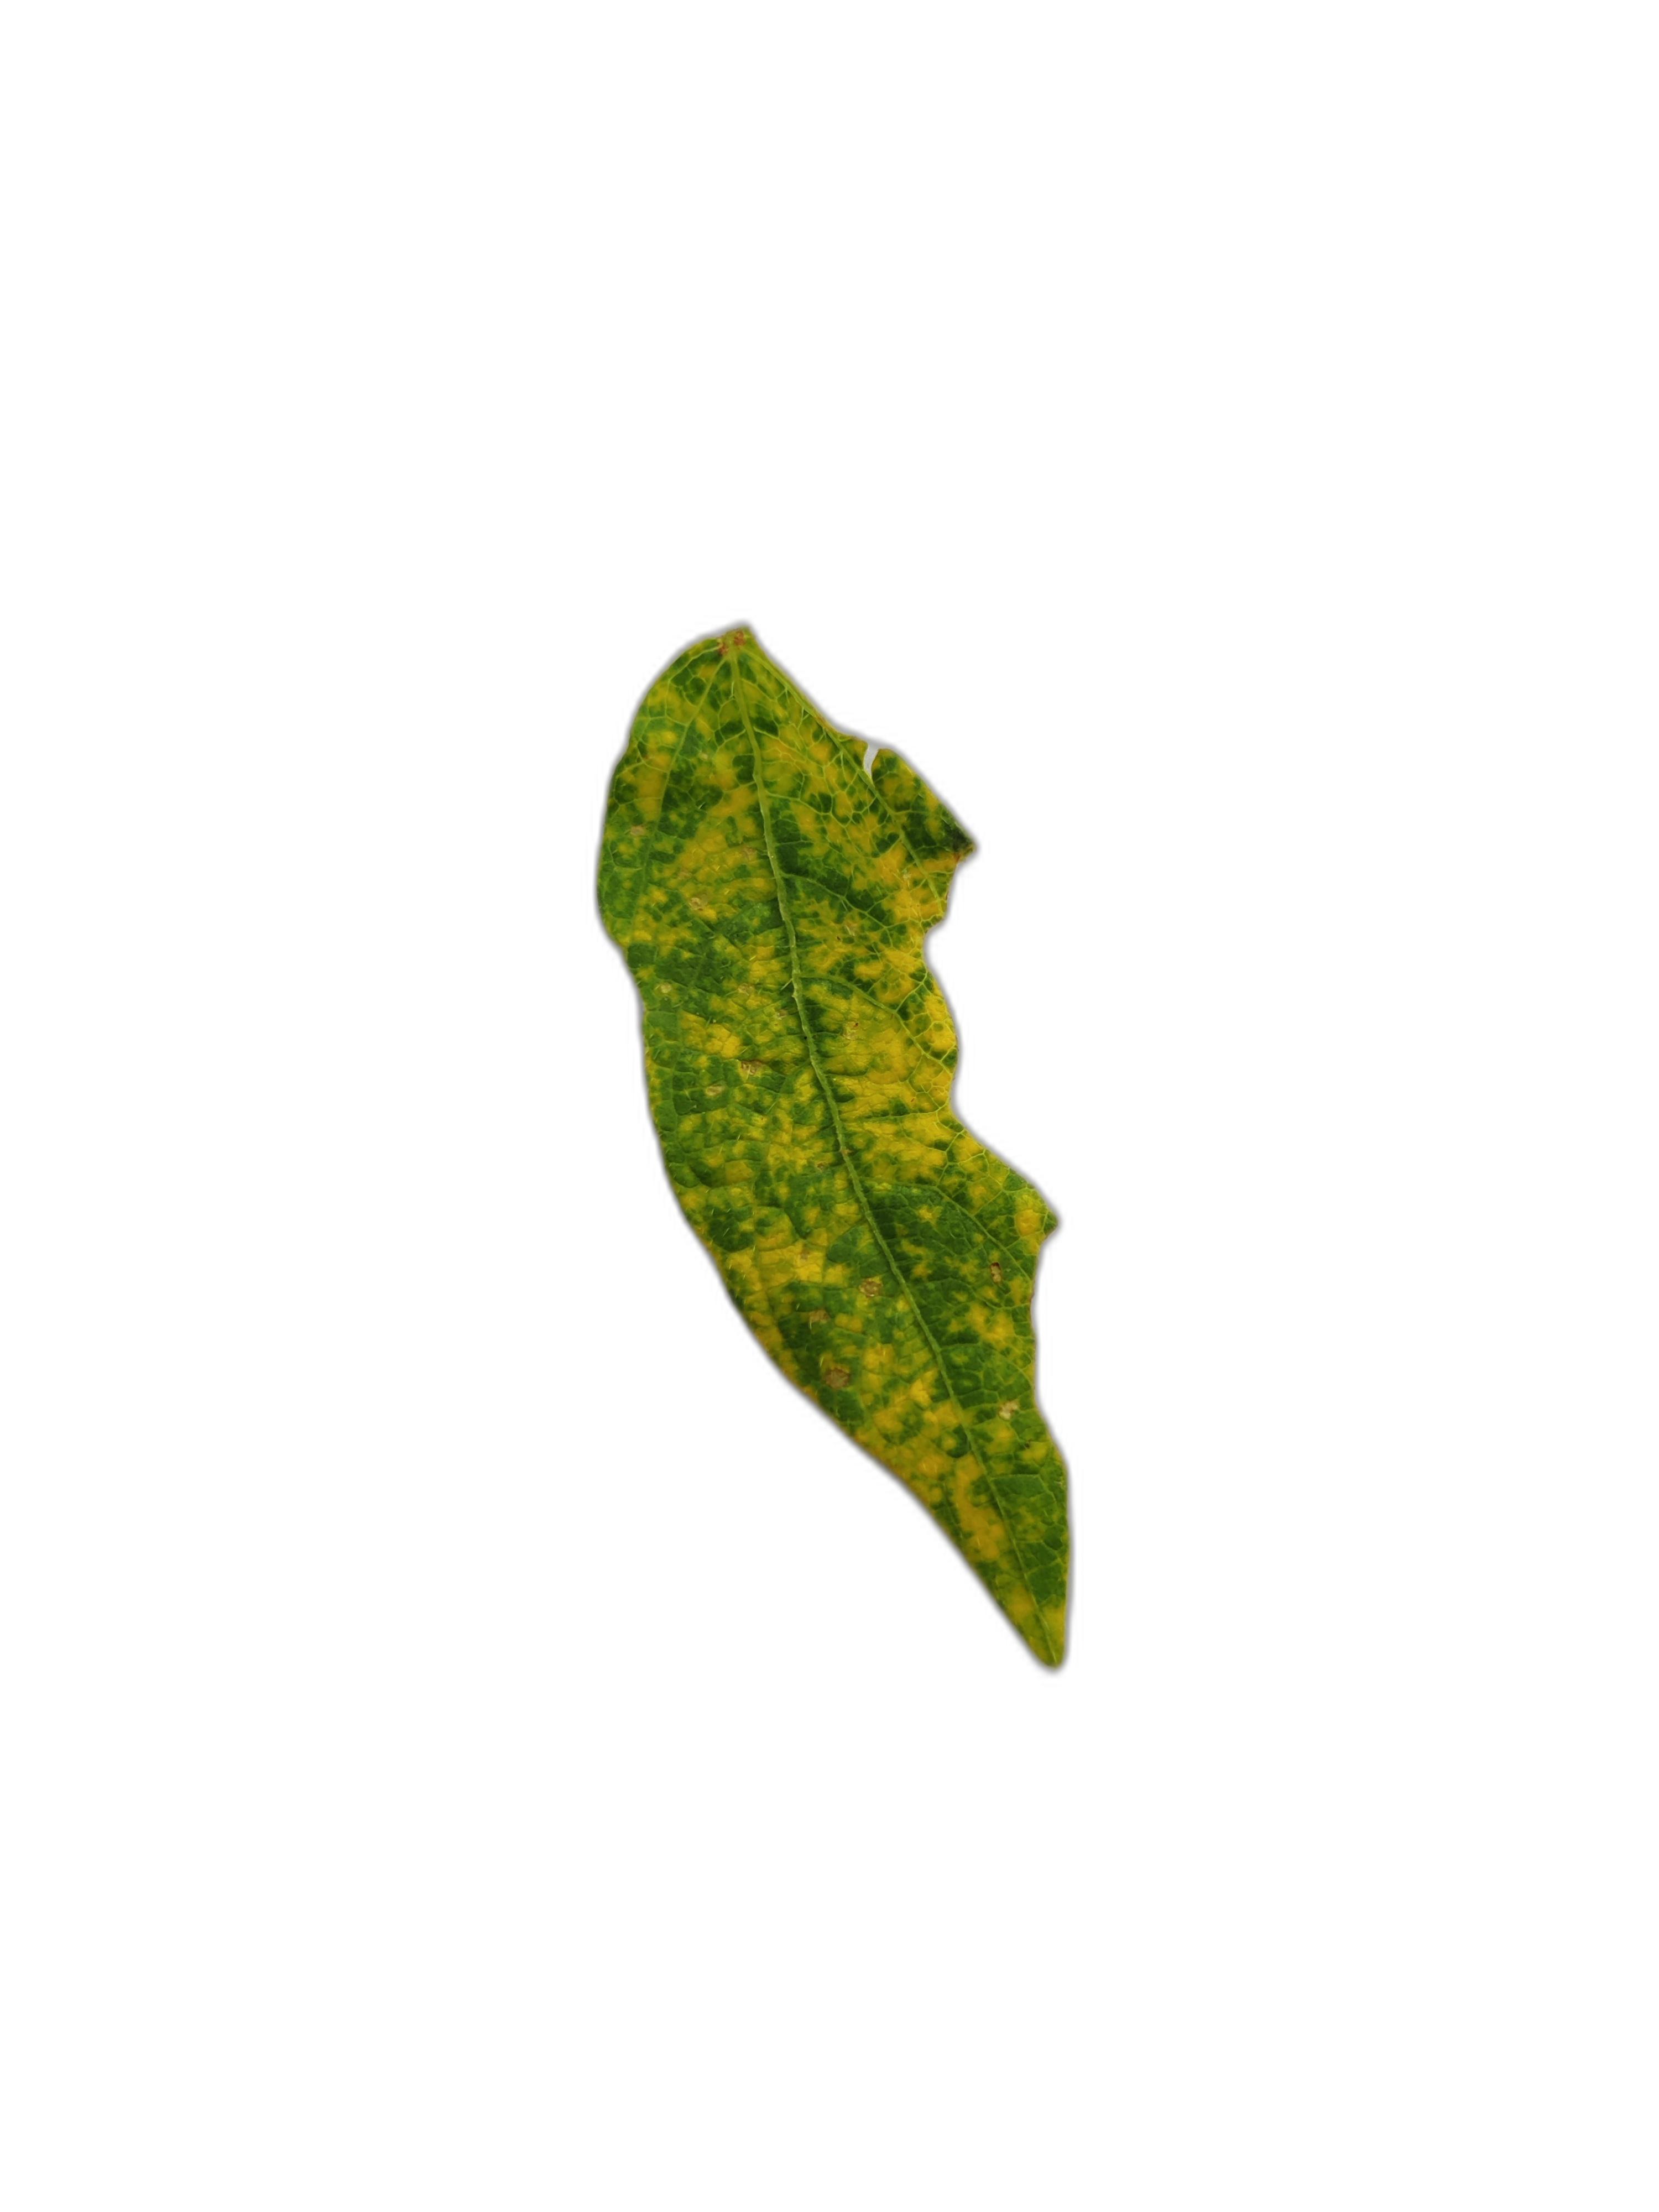
Label: Yellow Mosaic